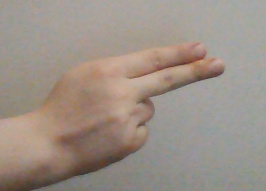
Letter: ain